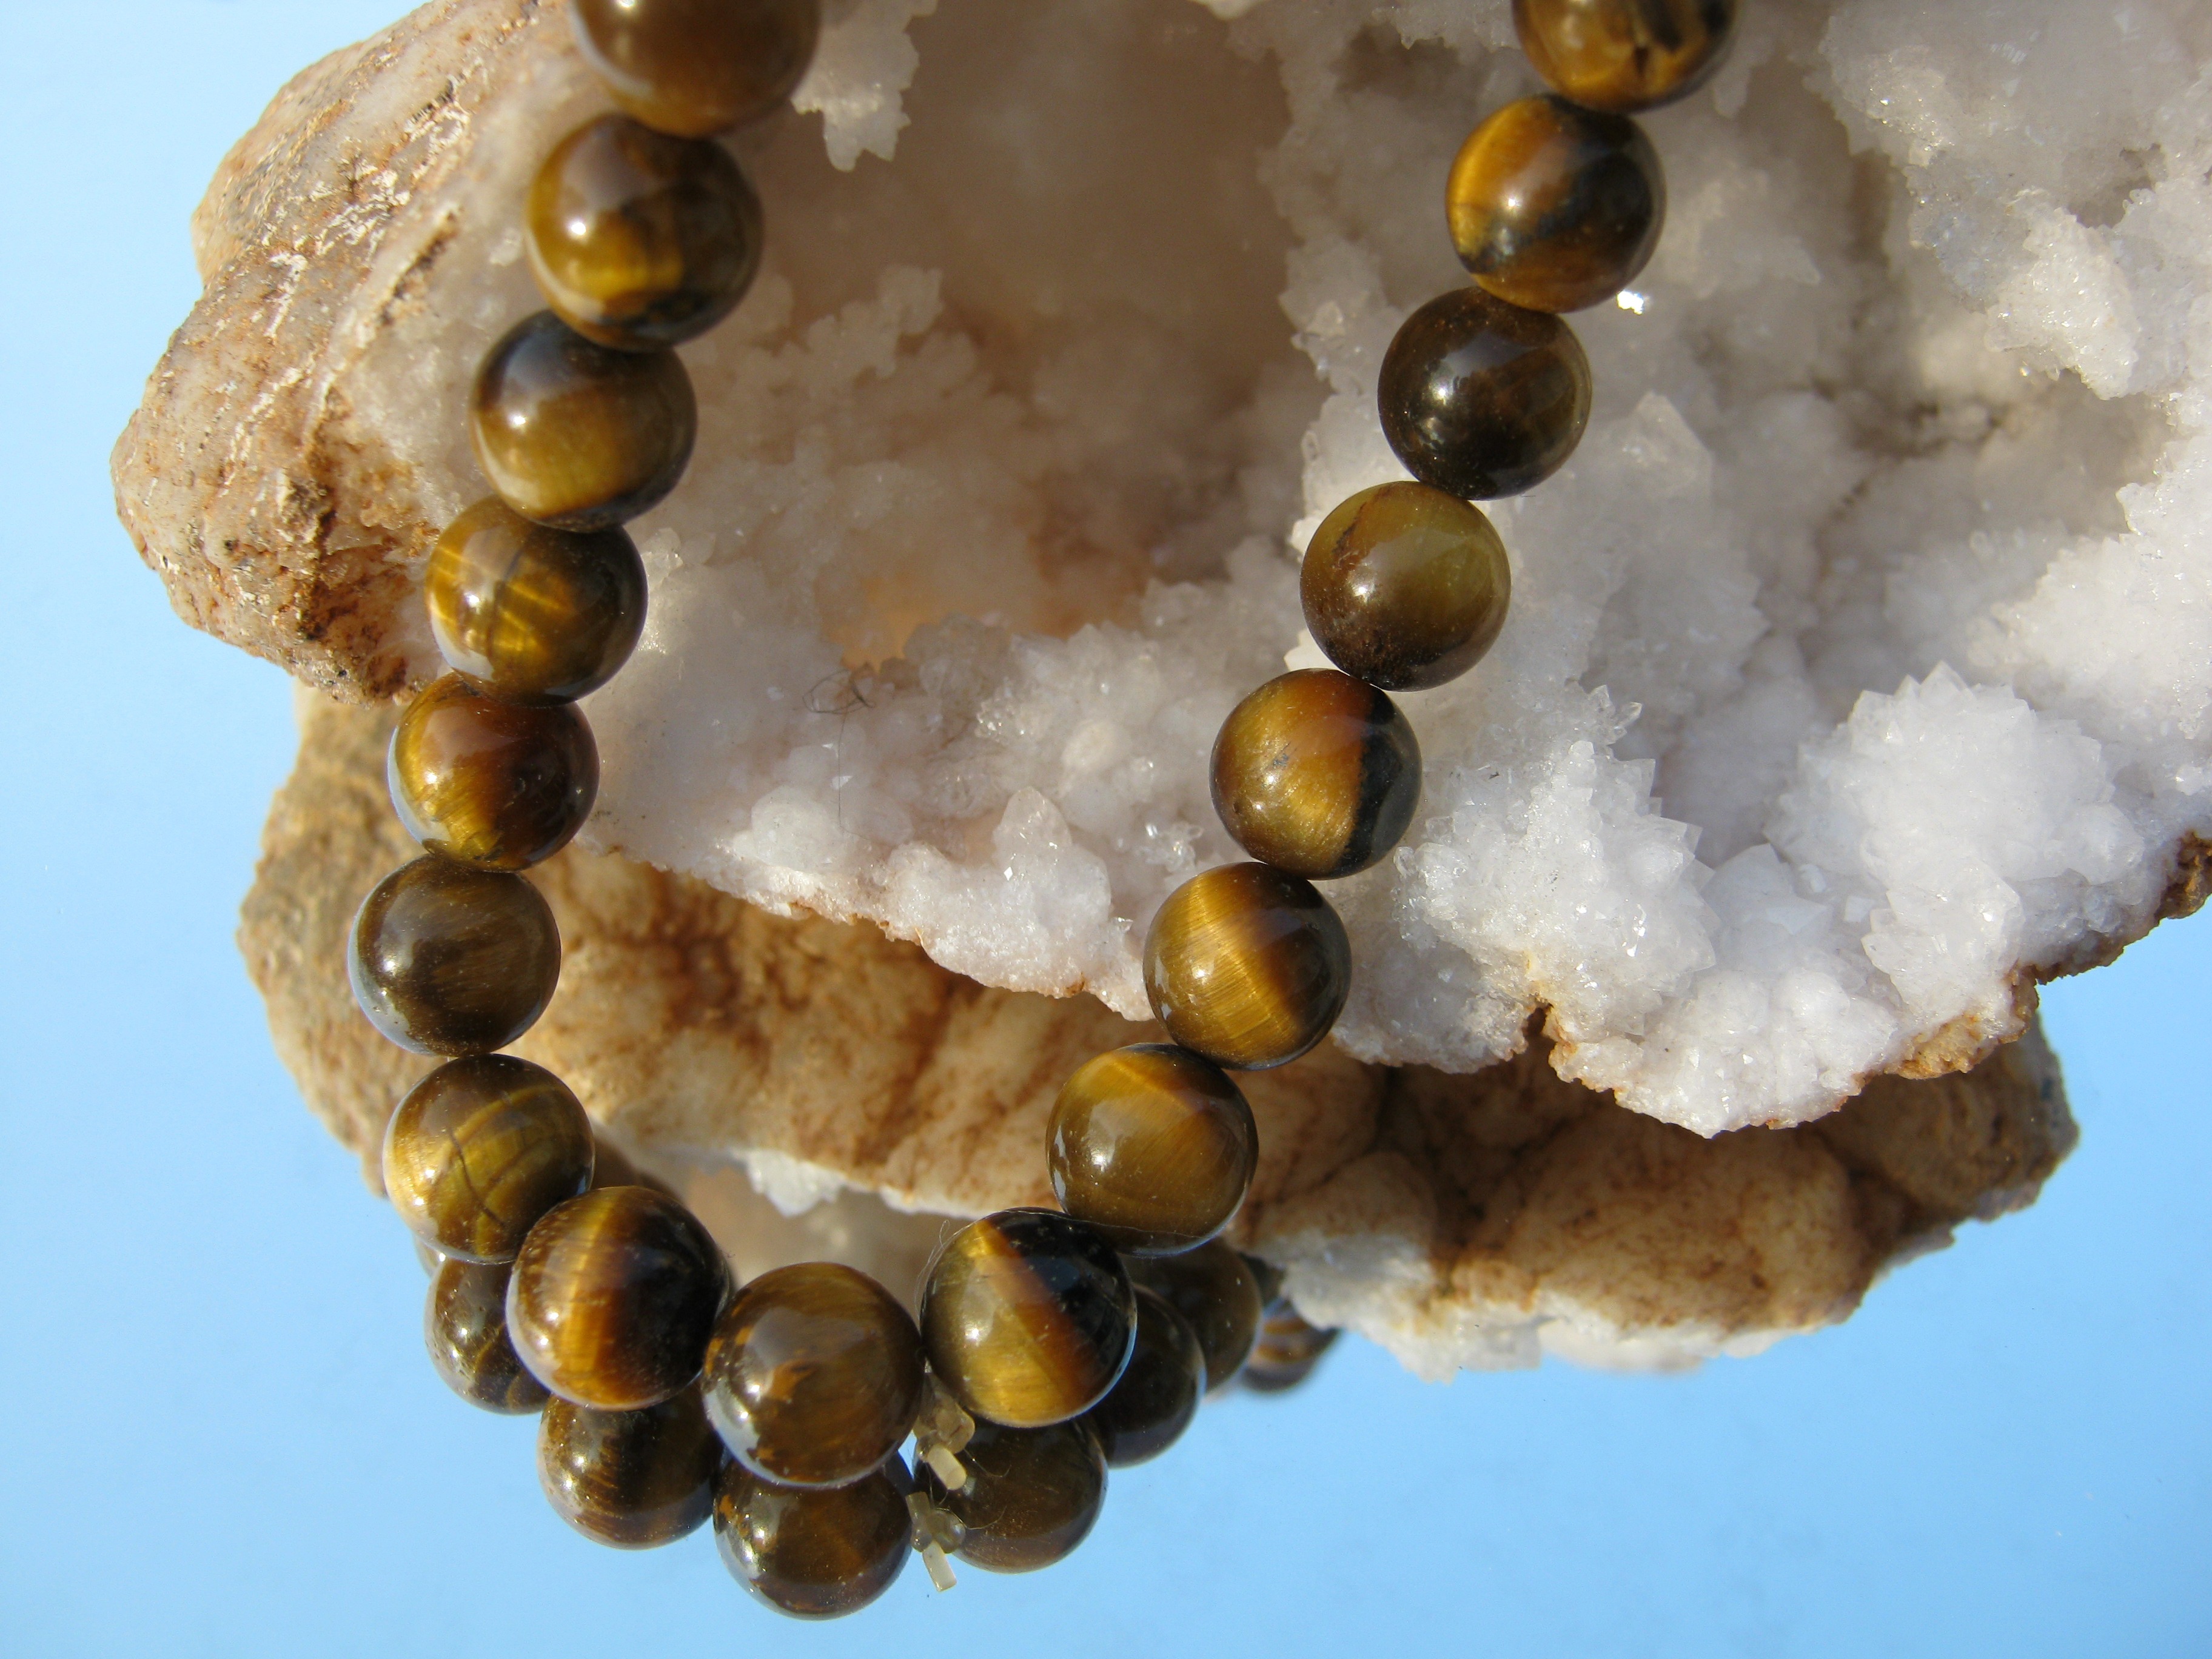
rock, bead, necklace, jewellery, gem, minerals, crystal, amber, gemstone, mineral, quartz, druze, halves, broken up, fashion accessory